Piscine orthoreovirus

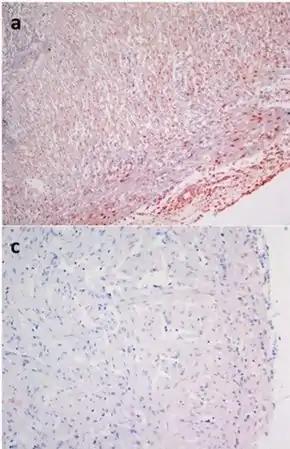

While Norwegian strains of PRV have led to HSMI outbreaks, it is uncertain if HSMI develops as a result of infection with North American strains of PRV as various salmon and trout have been found to have detectable PRV infections despite an apparent absence of HSMI.